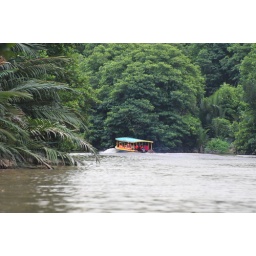
A tour boat glides up river in search of monkeys.